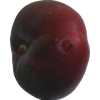
Label: nectarine_flat